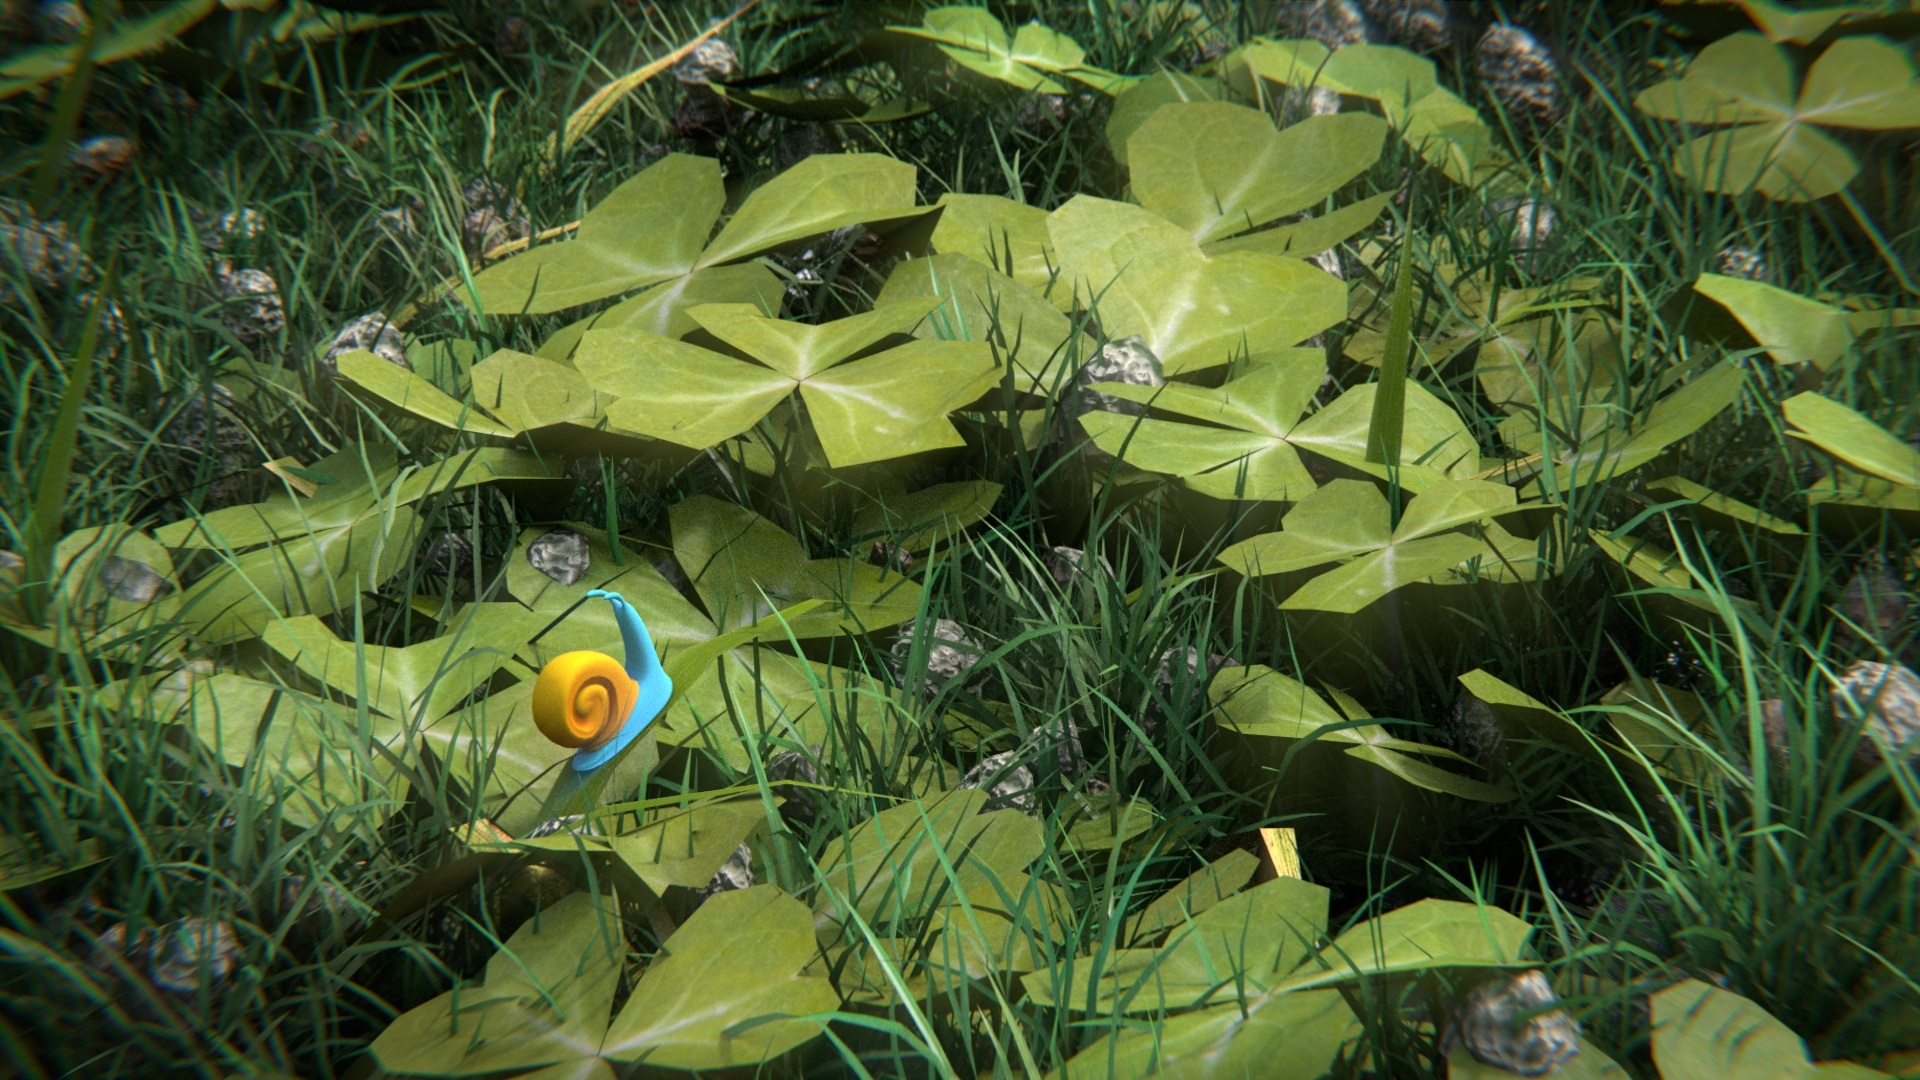
nature, forest, grass, plant, leaf, flower, pond, green, jungle, produce, botany, garden, aquatic plant, flora, plants, wildflower, snail, background, design, rainforest, 3d, habitat, arum, flowering plant, natural environment, land plant